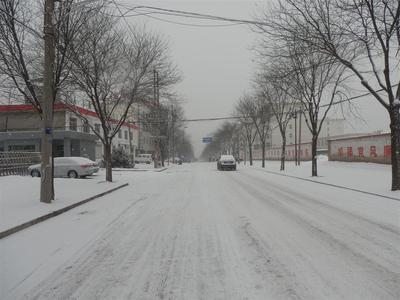
Weather: snow or frosty